Ang Iglesia Metodista sa Pilipinas

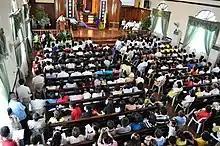
Consecration of the first bishop of "Ang Iglesia Metodista sa Pilipinas" held at "Iglesia Metodista sa Luakan" in Dinalupihan, Bataan, Philippines.

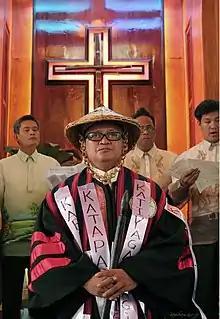
His Excellency, Lito C. Tangonan, the first Bishop of "Ang Iglesia Metodista sa Pilipinas" wearing his "Salakot", a traditional hat common to the country.

From the early 1980s a call for autonomy within The United Methodist Church was discussed at many conferences led mostly by bishop candidates to come up with mutual understanding and a treaty of goodwill although the dream of self-determination started in the 1960s. Most of the requests were rejected that prompted some leaders to make a unilateral decision. And in the middle of 2010 decisive action of members spearheaded by the "Wounded Healers" led to the establishment of the "Ang Iglesia Metodista sa Pilipinas", with Methodist groups in Palawan, Bataan, Zambales, Pangasinan, Bulacan, Aurora, Nueva Ecija, Metro Manila Area, some of Pampanga, and Cavite.